Joan Micklin Silver

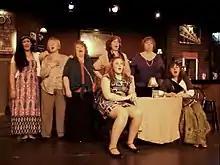
A 2013 production of "A... My Name is Alice"

Silver also conceived and directed the musical revue "A... My Name Is Alice" with Julianne Boyd, which she and Boyd intended as "a glimpse at the achievements and potential of women in the '80s".